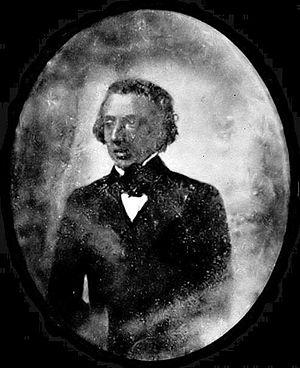
Frédéric François Chopin est un compositeur et pianiste virtuose d'ascendance franco-polonaise, né en 1810 à Żelazowa Wola, sur le territoire du duché de Varsovie, et mort en 1849 à Paris.